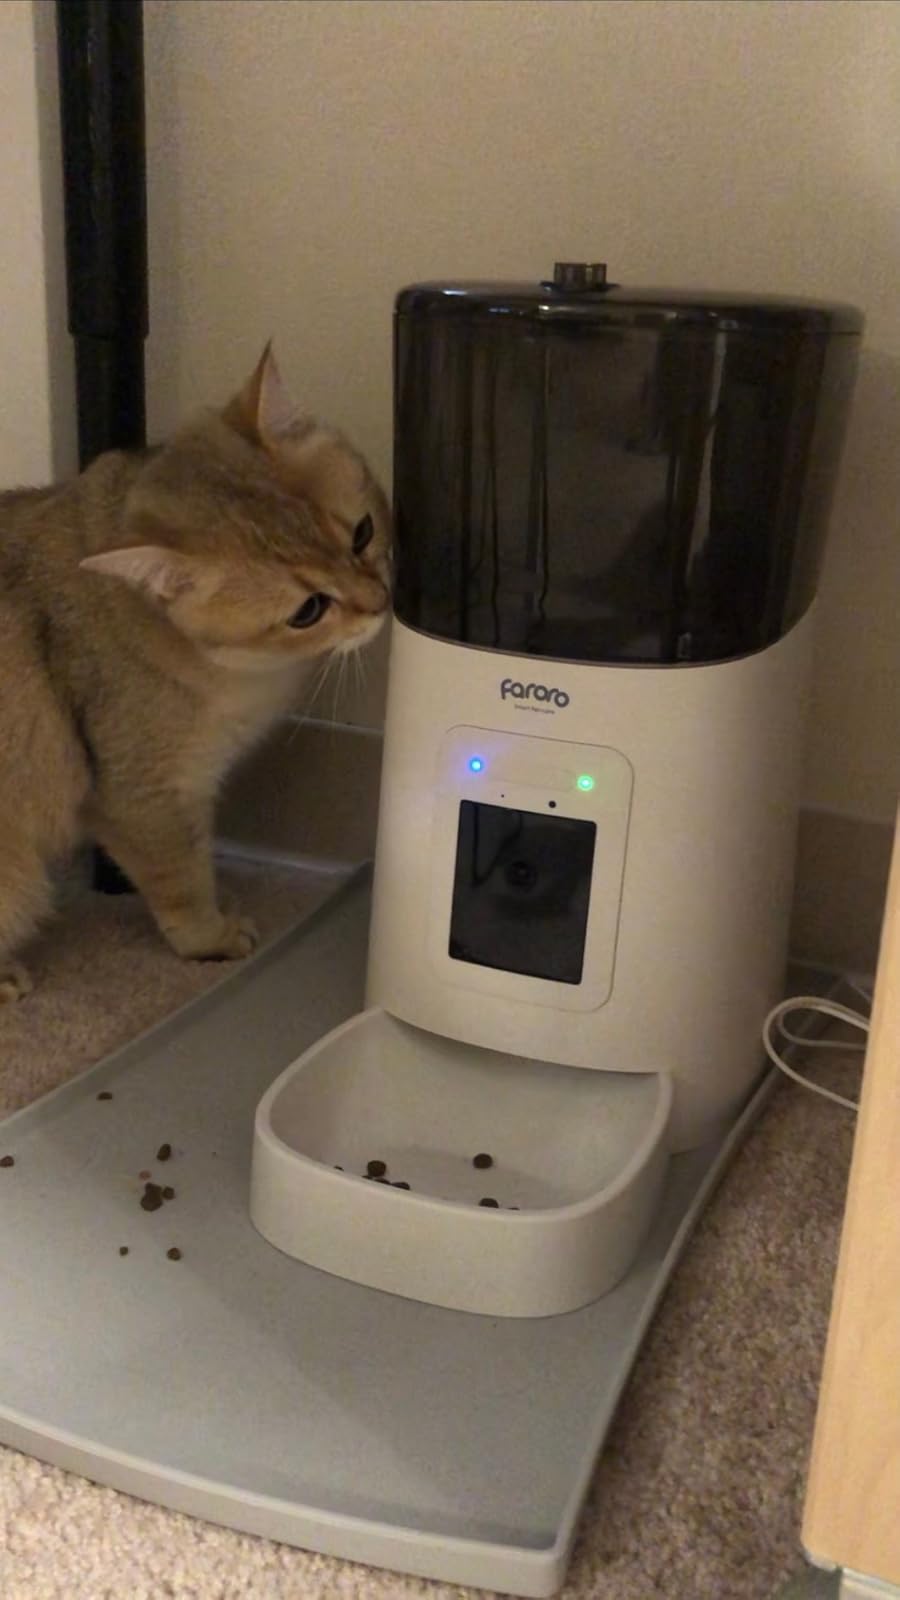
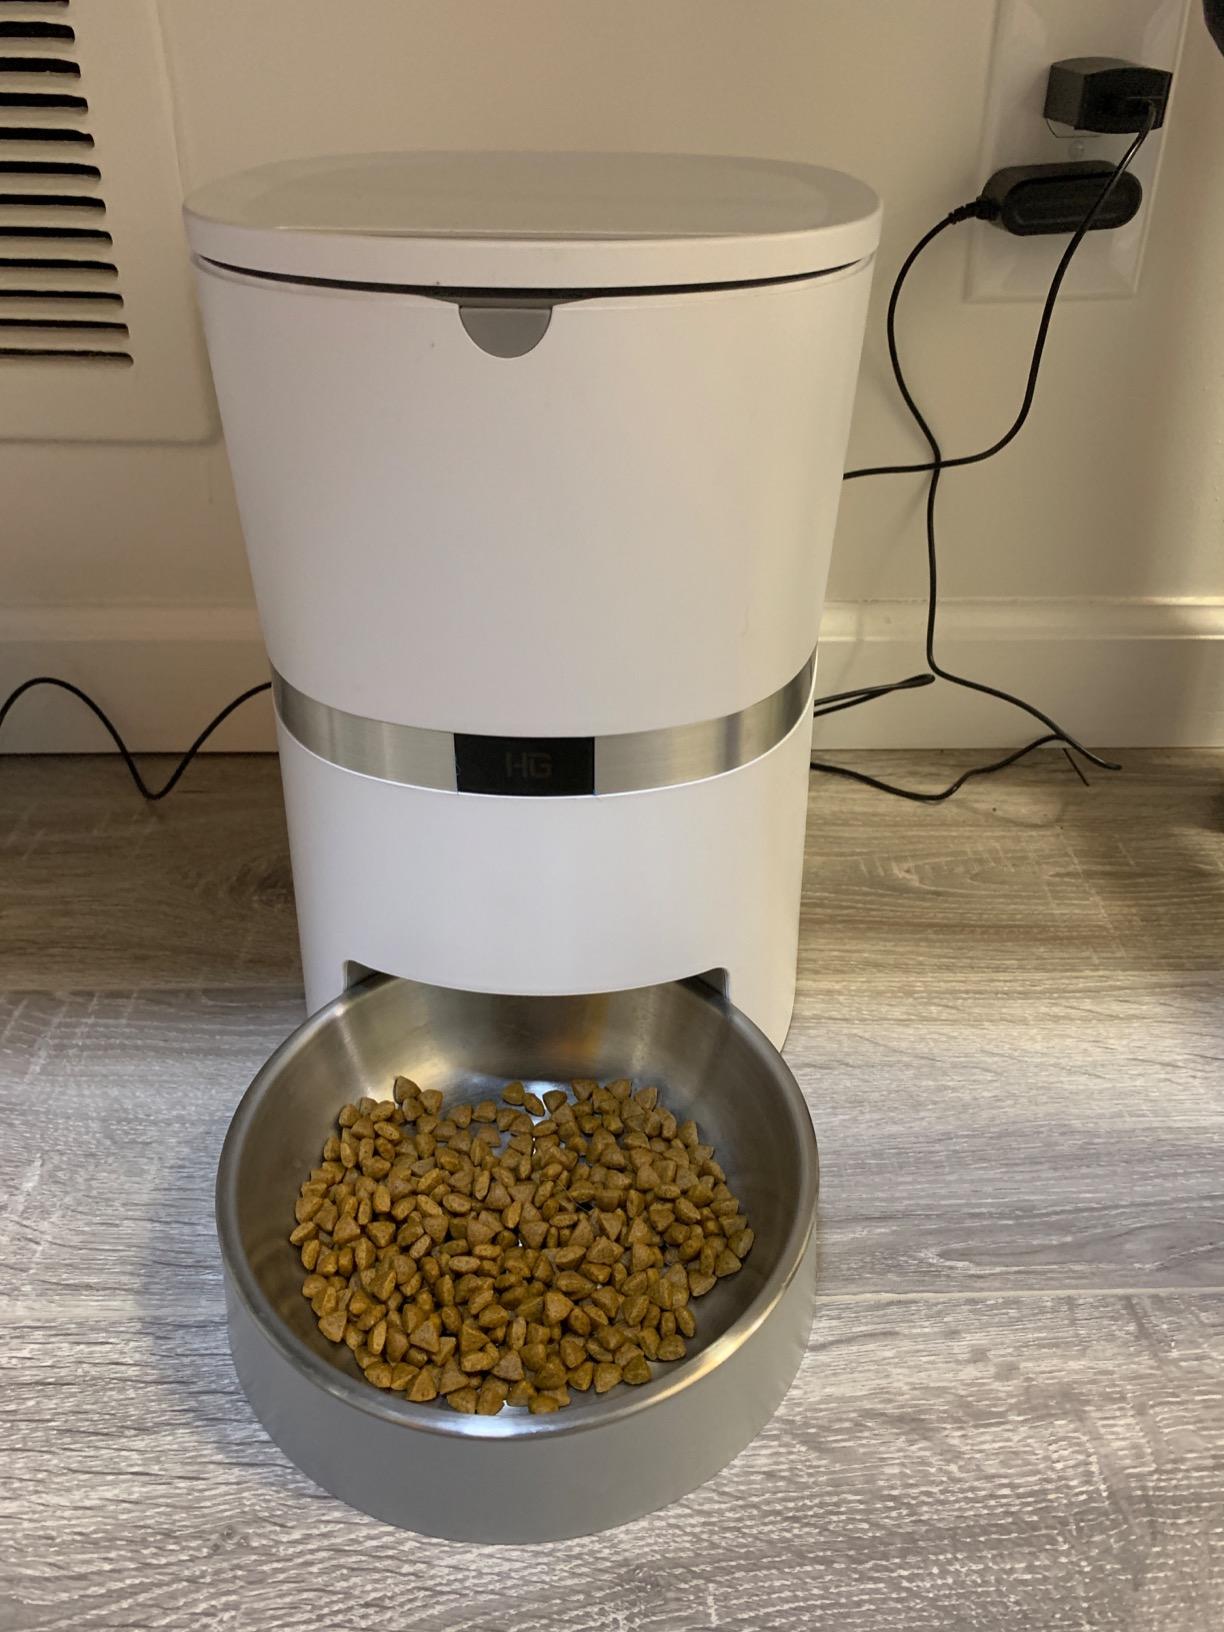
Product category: items_feeder
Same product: no